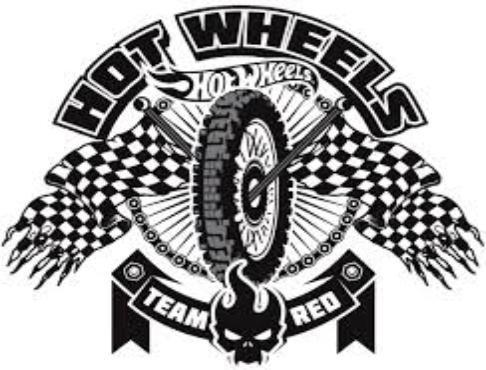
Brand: Hot Wheels
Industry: Leisure